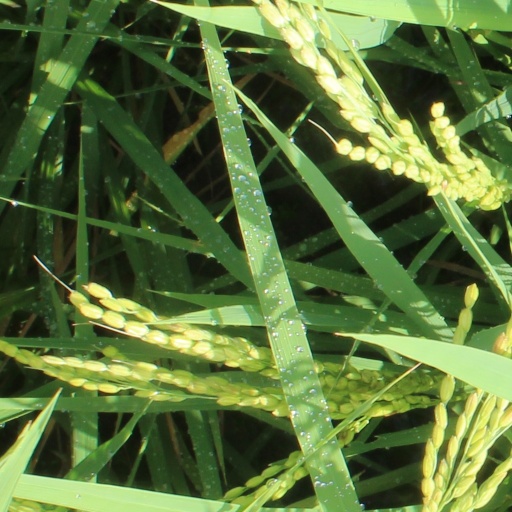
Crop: rice